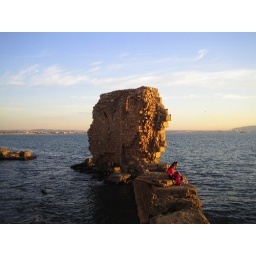
Remains of a stone fortress wall surrounded by the sea.